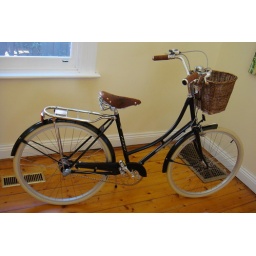
Sommer bike in black from Papillionaire.